Roosevelt Lakers women's ice hockey

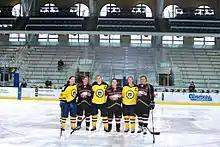
RMU players (in black, left to right) Hayley Williams, Ramey Weaver, and Jessica Merritt with three University of Michigan players, after the six had competed for Team USA at the 2013 World University Games

Following the challenging 2014 season, RMU entered a transitional period both on the ice and on the bench. After the Eagles missed the ACHA National Tournament for the first time in program history in 2014–15, Chelios (then in a second brief stint as the team's head coach) was let go, cutting a line of continuity to the program's early days. Jennifer Wilson was then hired as Chelios' replacement. Wilson was an accomplished player, including skating for the 2005–06 ECAC East championship team at Manhattanville College before playing two seasons at RMU, where she posted 49 points from 2012–14, and she had also spent time as an assistant coach with Saint Michael's College's NCAA program.